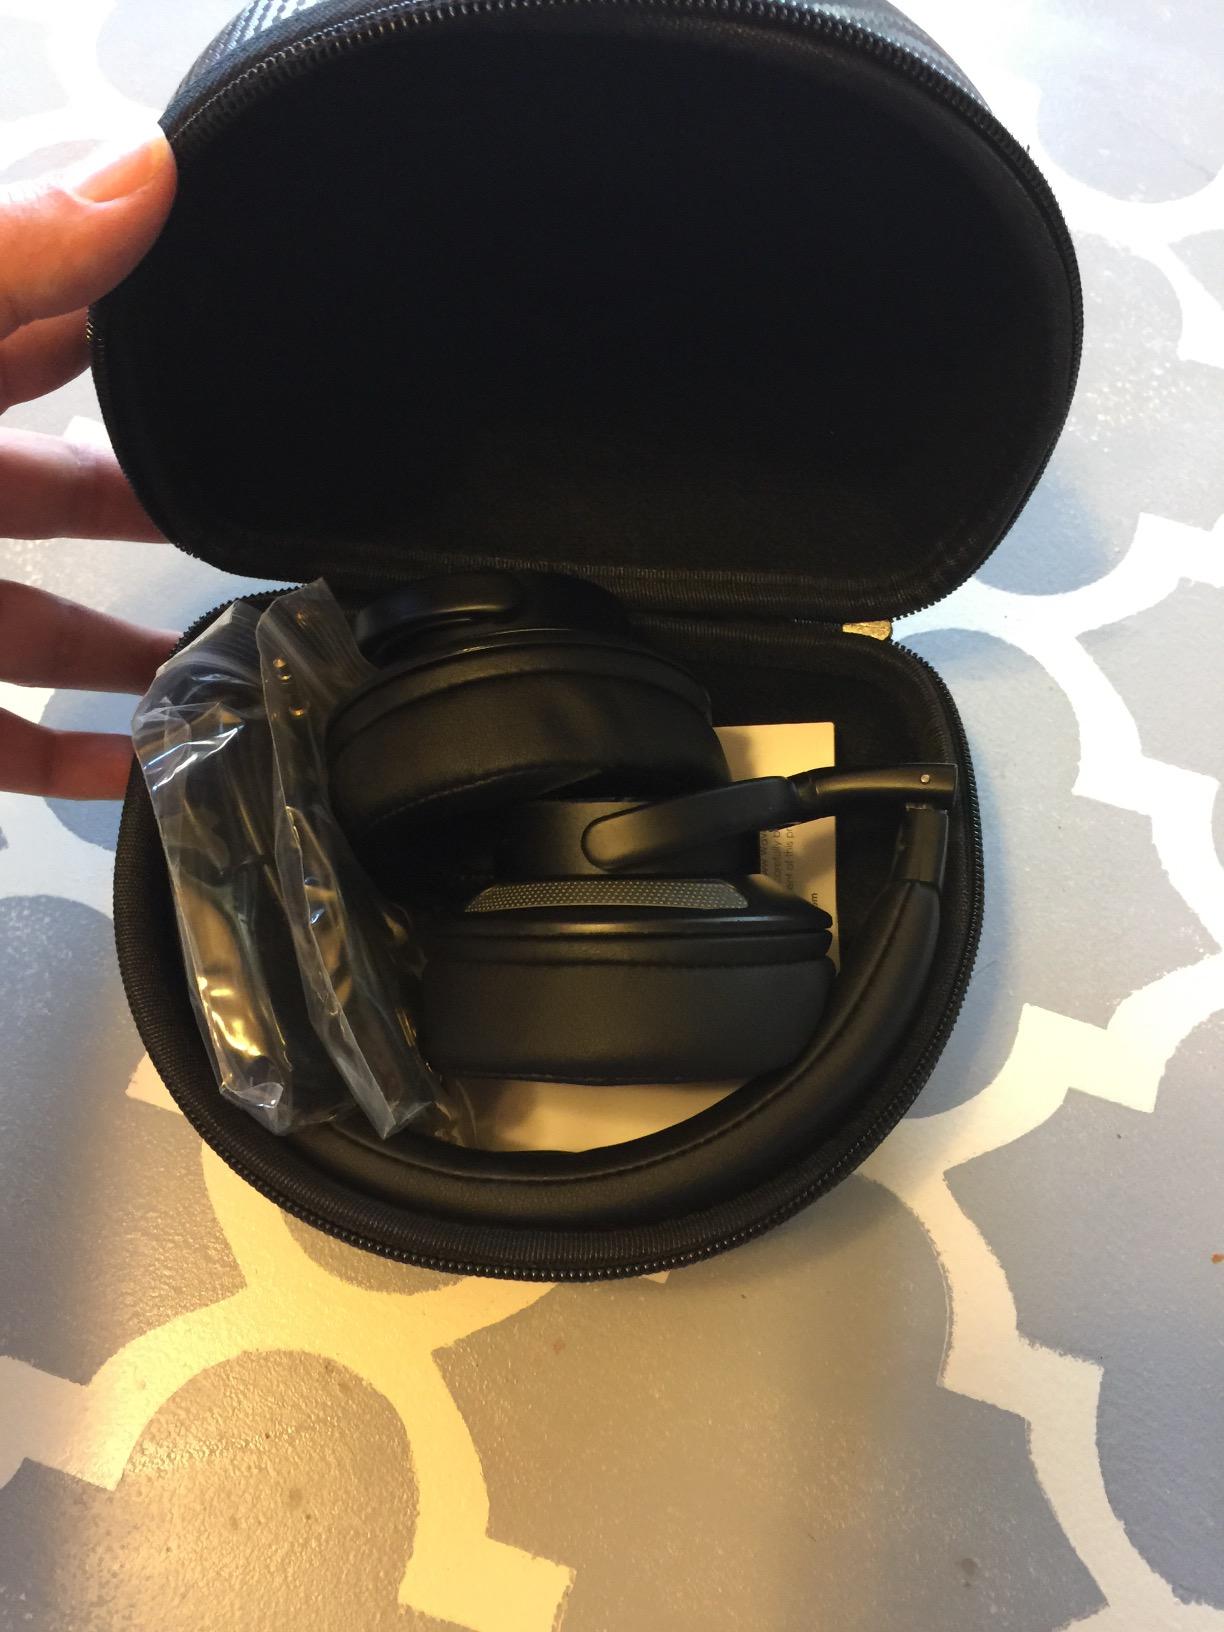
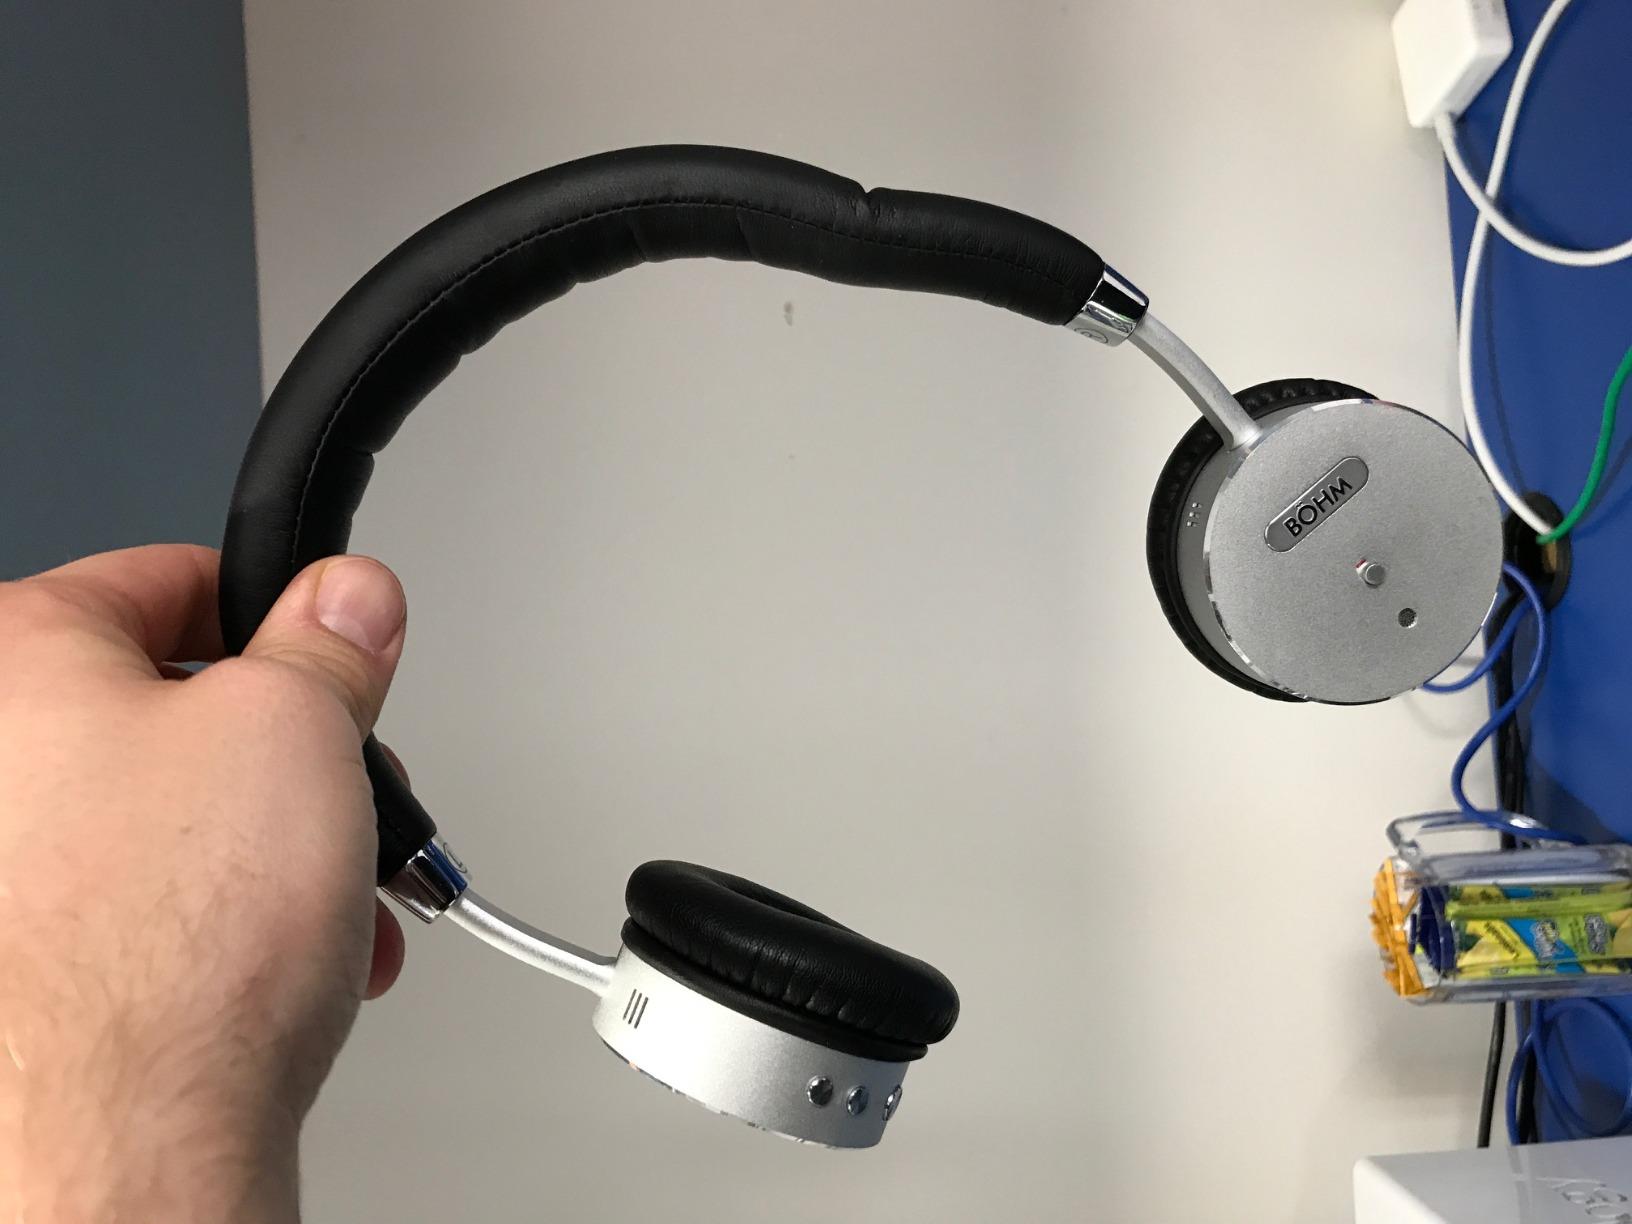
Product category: headphones
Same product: no